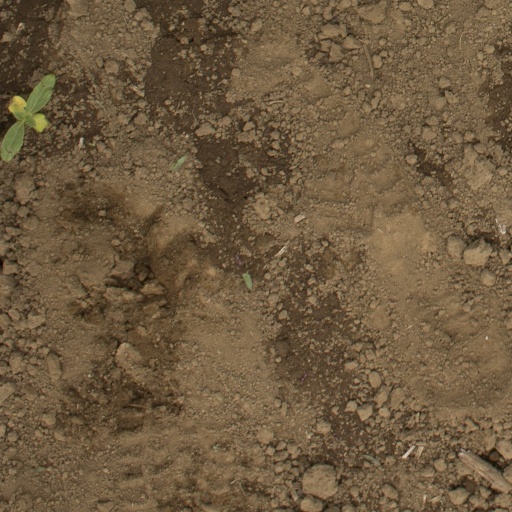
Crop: Jerusalem artichoke